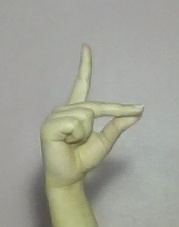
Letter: ta